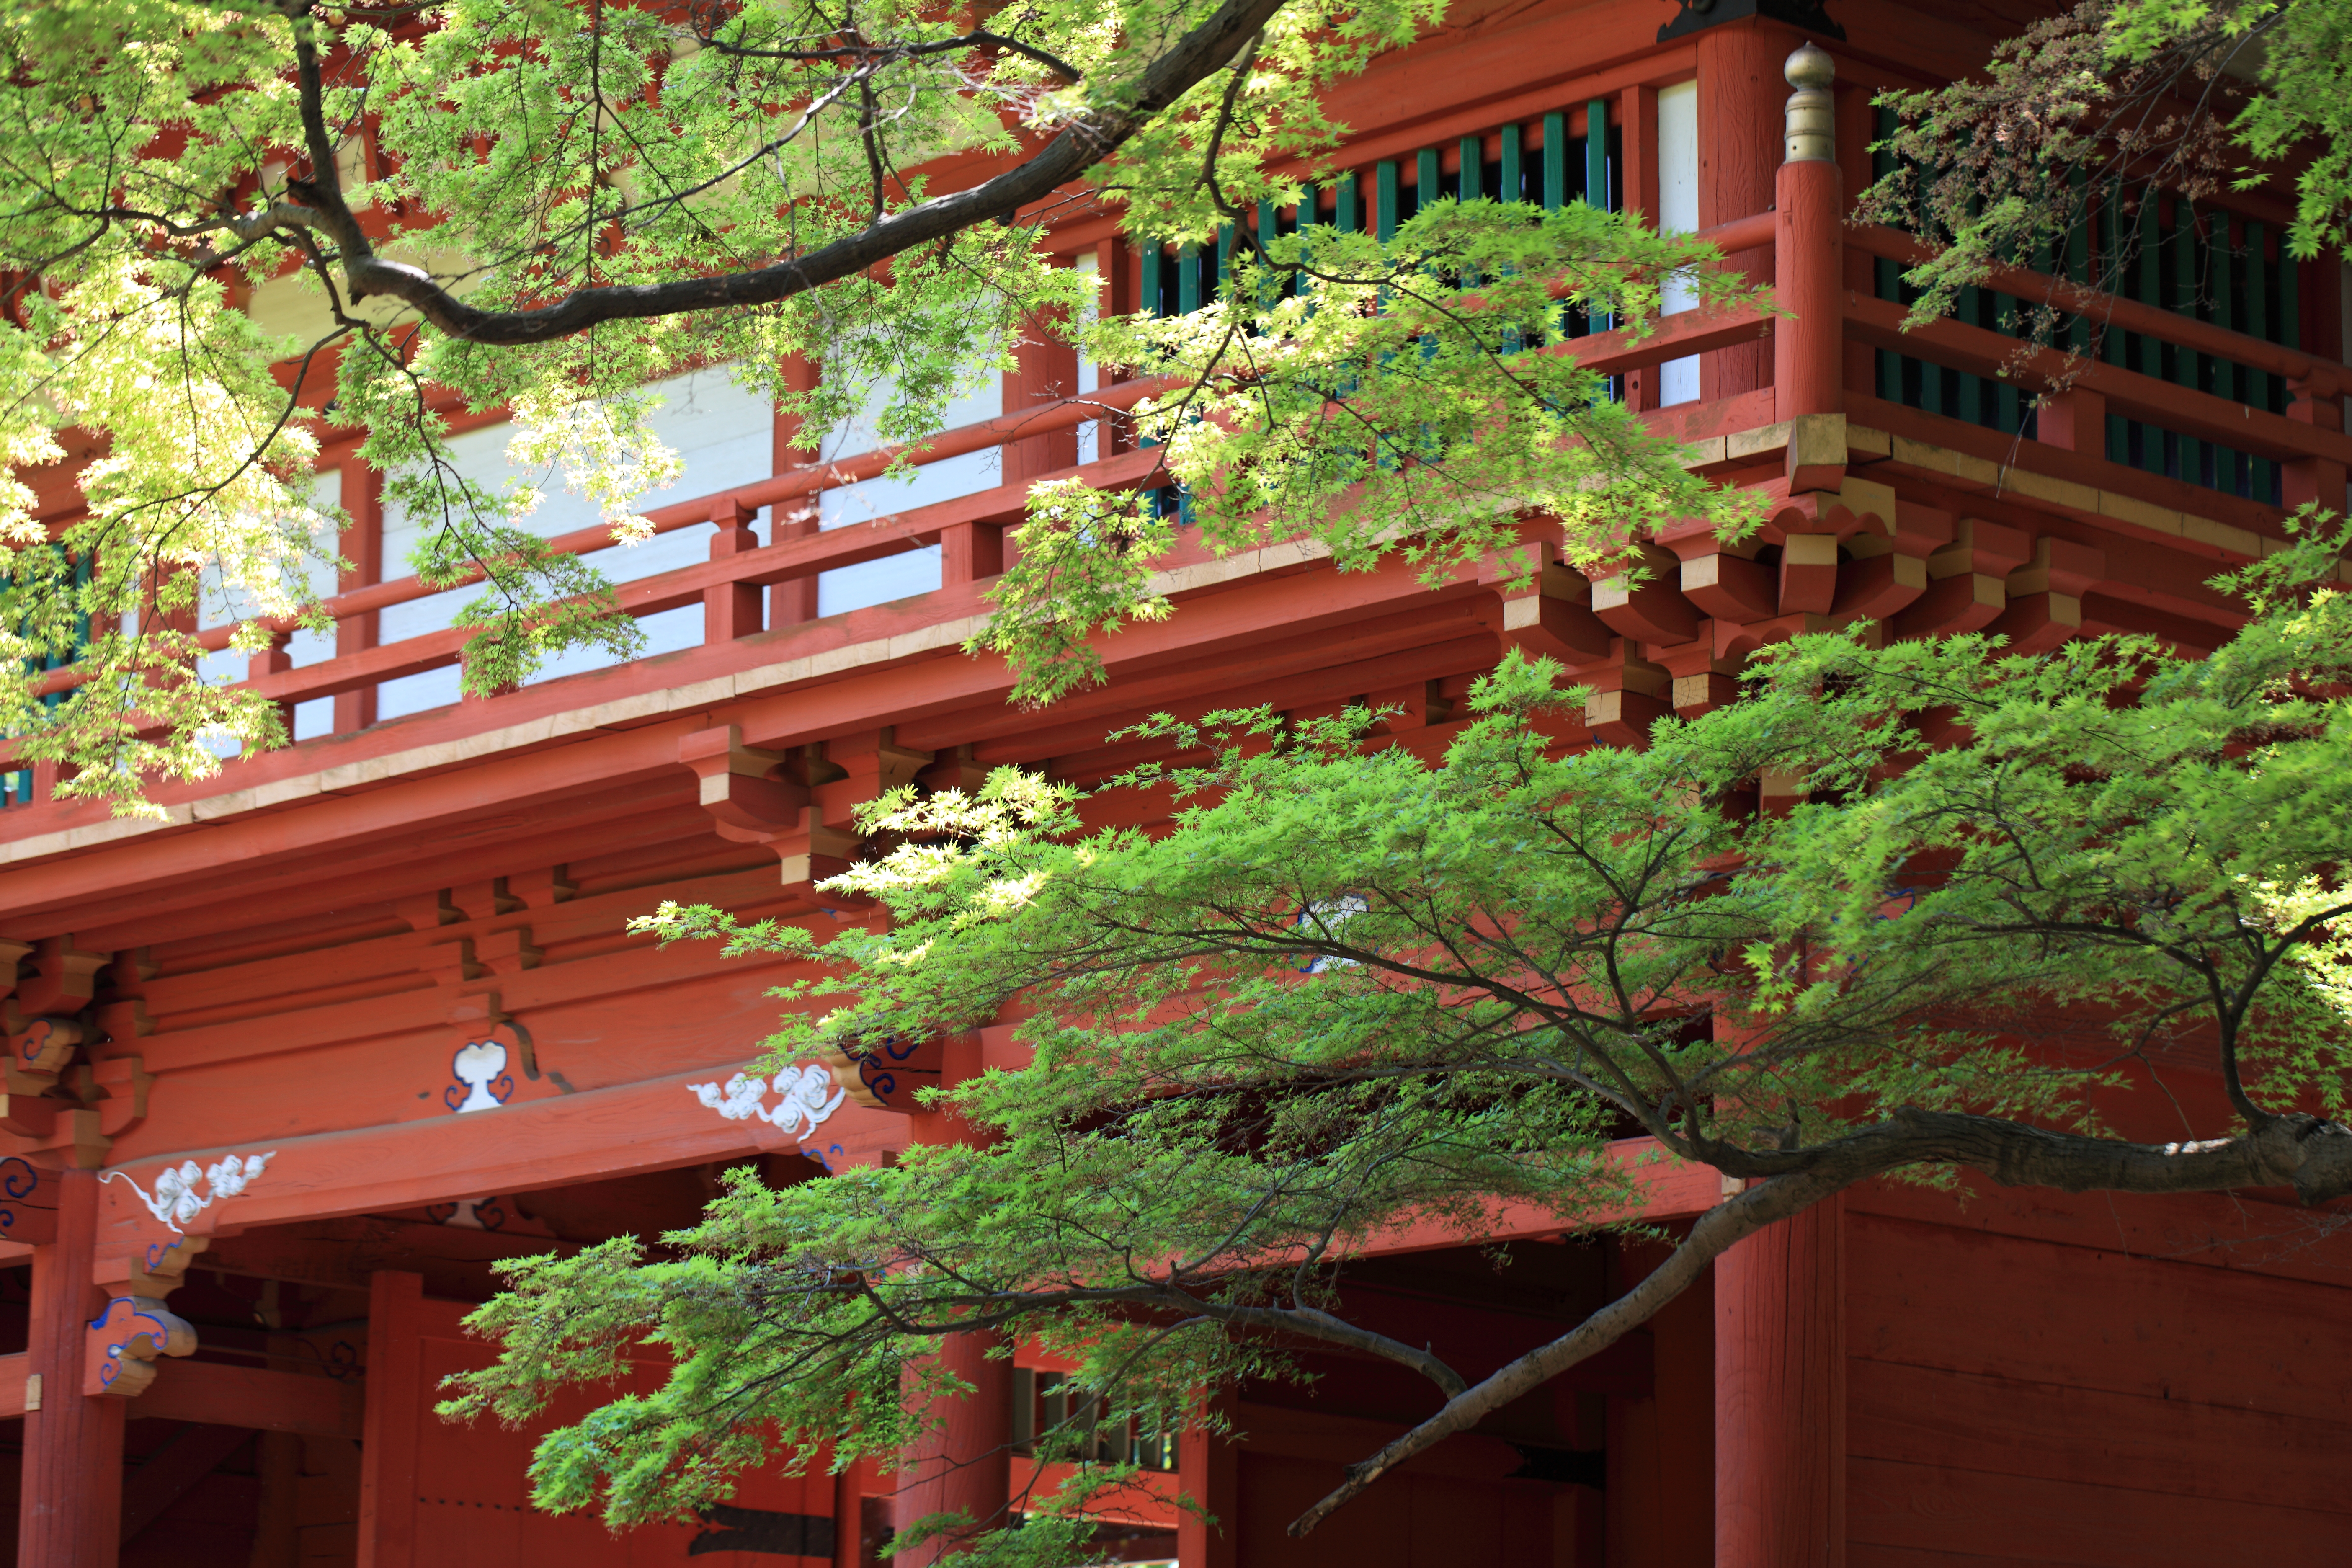
tree, architecture, plant, leaf, flower, green, high, backyard, botany, garden, courtyard, shrub, 5d, hires, yard, markii, hi, res, resolution, land plant, outdoor structure